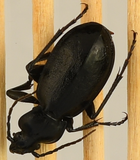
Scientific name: Carabus taedatus
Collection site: Niwot Ridge Mountain Research Station Site (NIWO), plot NIWO_008